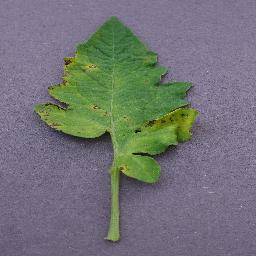
Label: Tomato___Septoria_leaf_spot